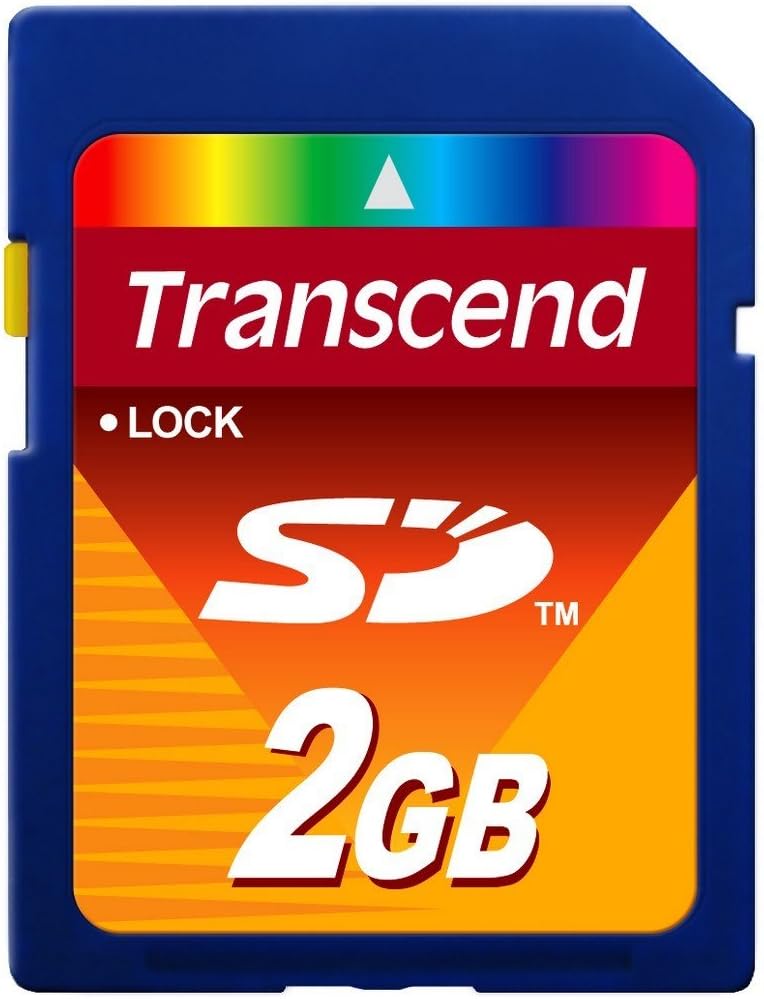
HP PhotoSmart 935 Digital Camera Memory Card 2GB Standard Secure Digital (SD) Memory Card
Category: Computers
2GB Standard Secure Digital (SD) Memory Card
Features: 2GB Standard Secure Digital (SD) Memory Card